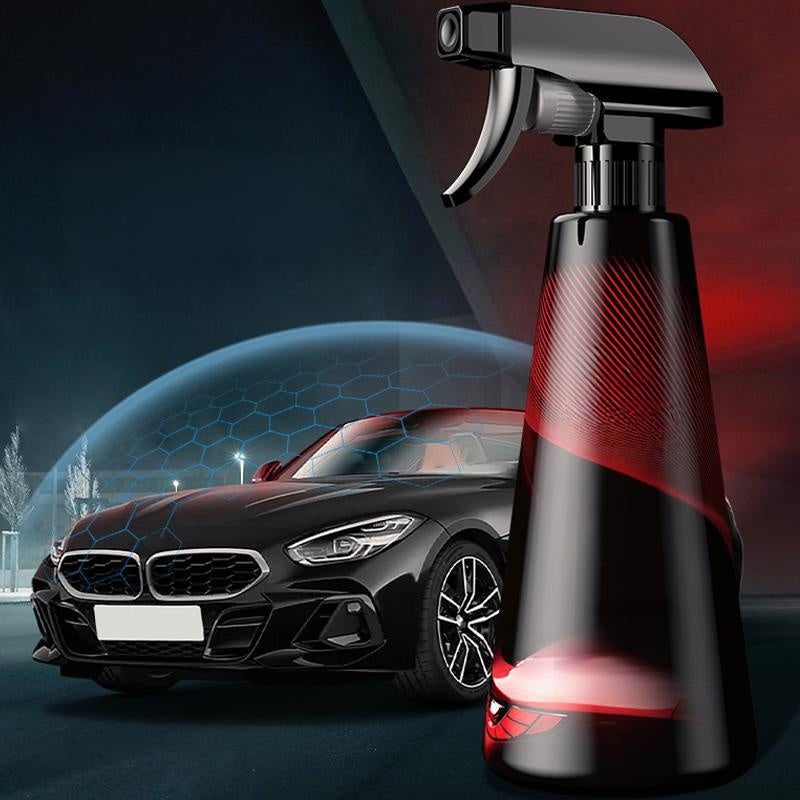
Multifunctional Effective Car Crystal Coating Agent
Brand: moonighty
FEATURES RESTORES AND MAINTAINS LASTING SHINE: Formulated to deeply restore paint gloss while enhancing color clarity, this coating brings a showroom-like finish and maintains long-term brightness for your vehicle's exterior. HYDROPHOBIC AND STAIN-RESISTANT SHIELD: Creates a smooth, water-repellent surface that prevents rain, mud, bird droppings, and grime from sticking—keeping your car cleaner, longer, with minimal effort. LARGE CAPACITY: Comes in a generous 500ml bottle, providing extended use for full-body applications, multiple treatments, or shared usage across several vehicles. SUITABLE FOR ALL CAR COLORS: Safe for use on any car color or finish, including metallic, matte, and gloss—offers consistent performance without damaging or discoloring paint. EASY TO USE: With a simple application process, this product is perfect for regular use. It helps keep your car looking polished and shiny with minimal effort. SPEC Net Content: 500ml Shelf Life: 3 Years Package Includes: 1/3 * Multifunctional Effective Car Crystal Coating Agent NOTES Keep away from heat sources and direct sunlight. Store in a cool, dry place. For best results, apply regularly to maintain optimal performance.
Category: Vehicles & Parts > Vehicle Parts & Accessories > Vehicle Maintenance, Care & Decor > Vehicle Cleaning > Vehicle Waxes, Polishes & Protectants > Sealants